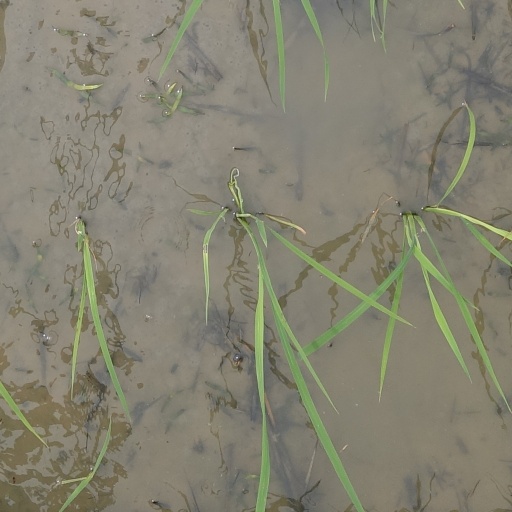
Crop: rice